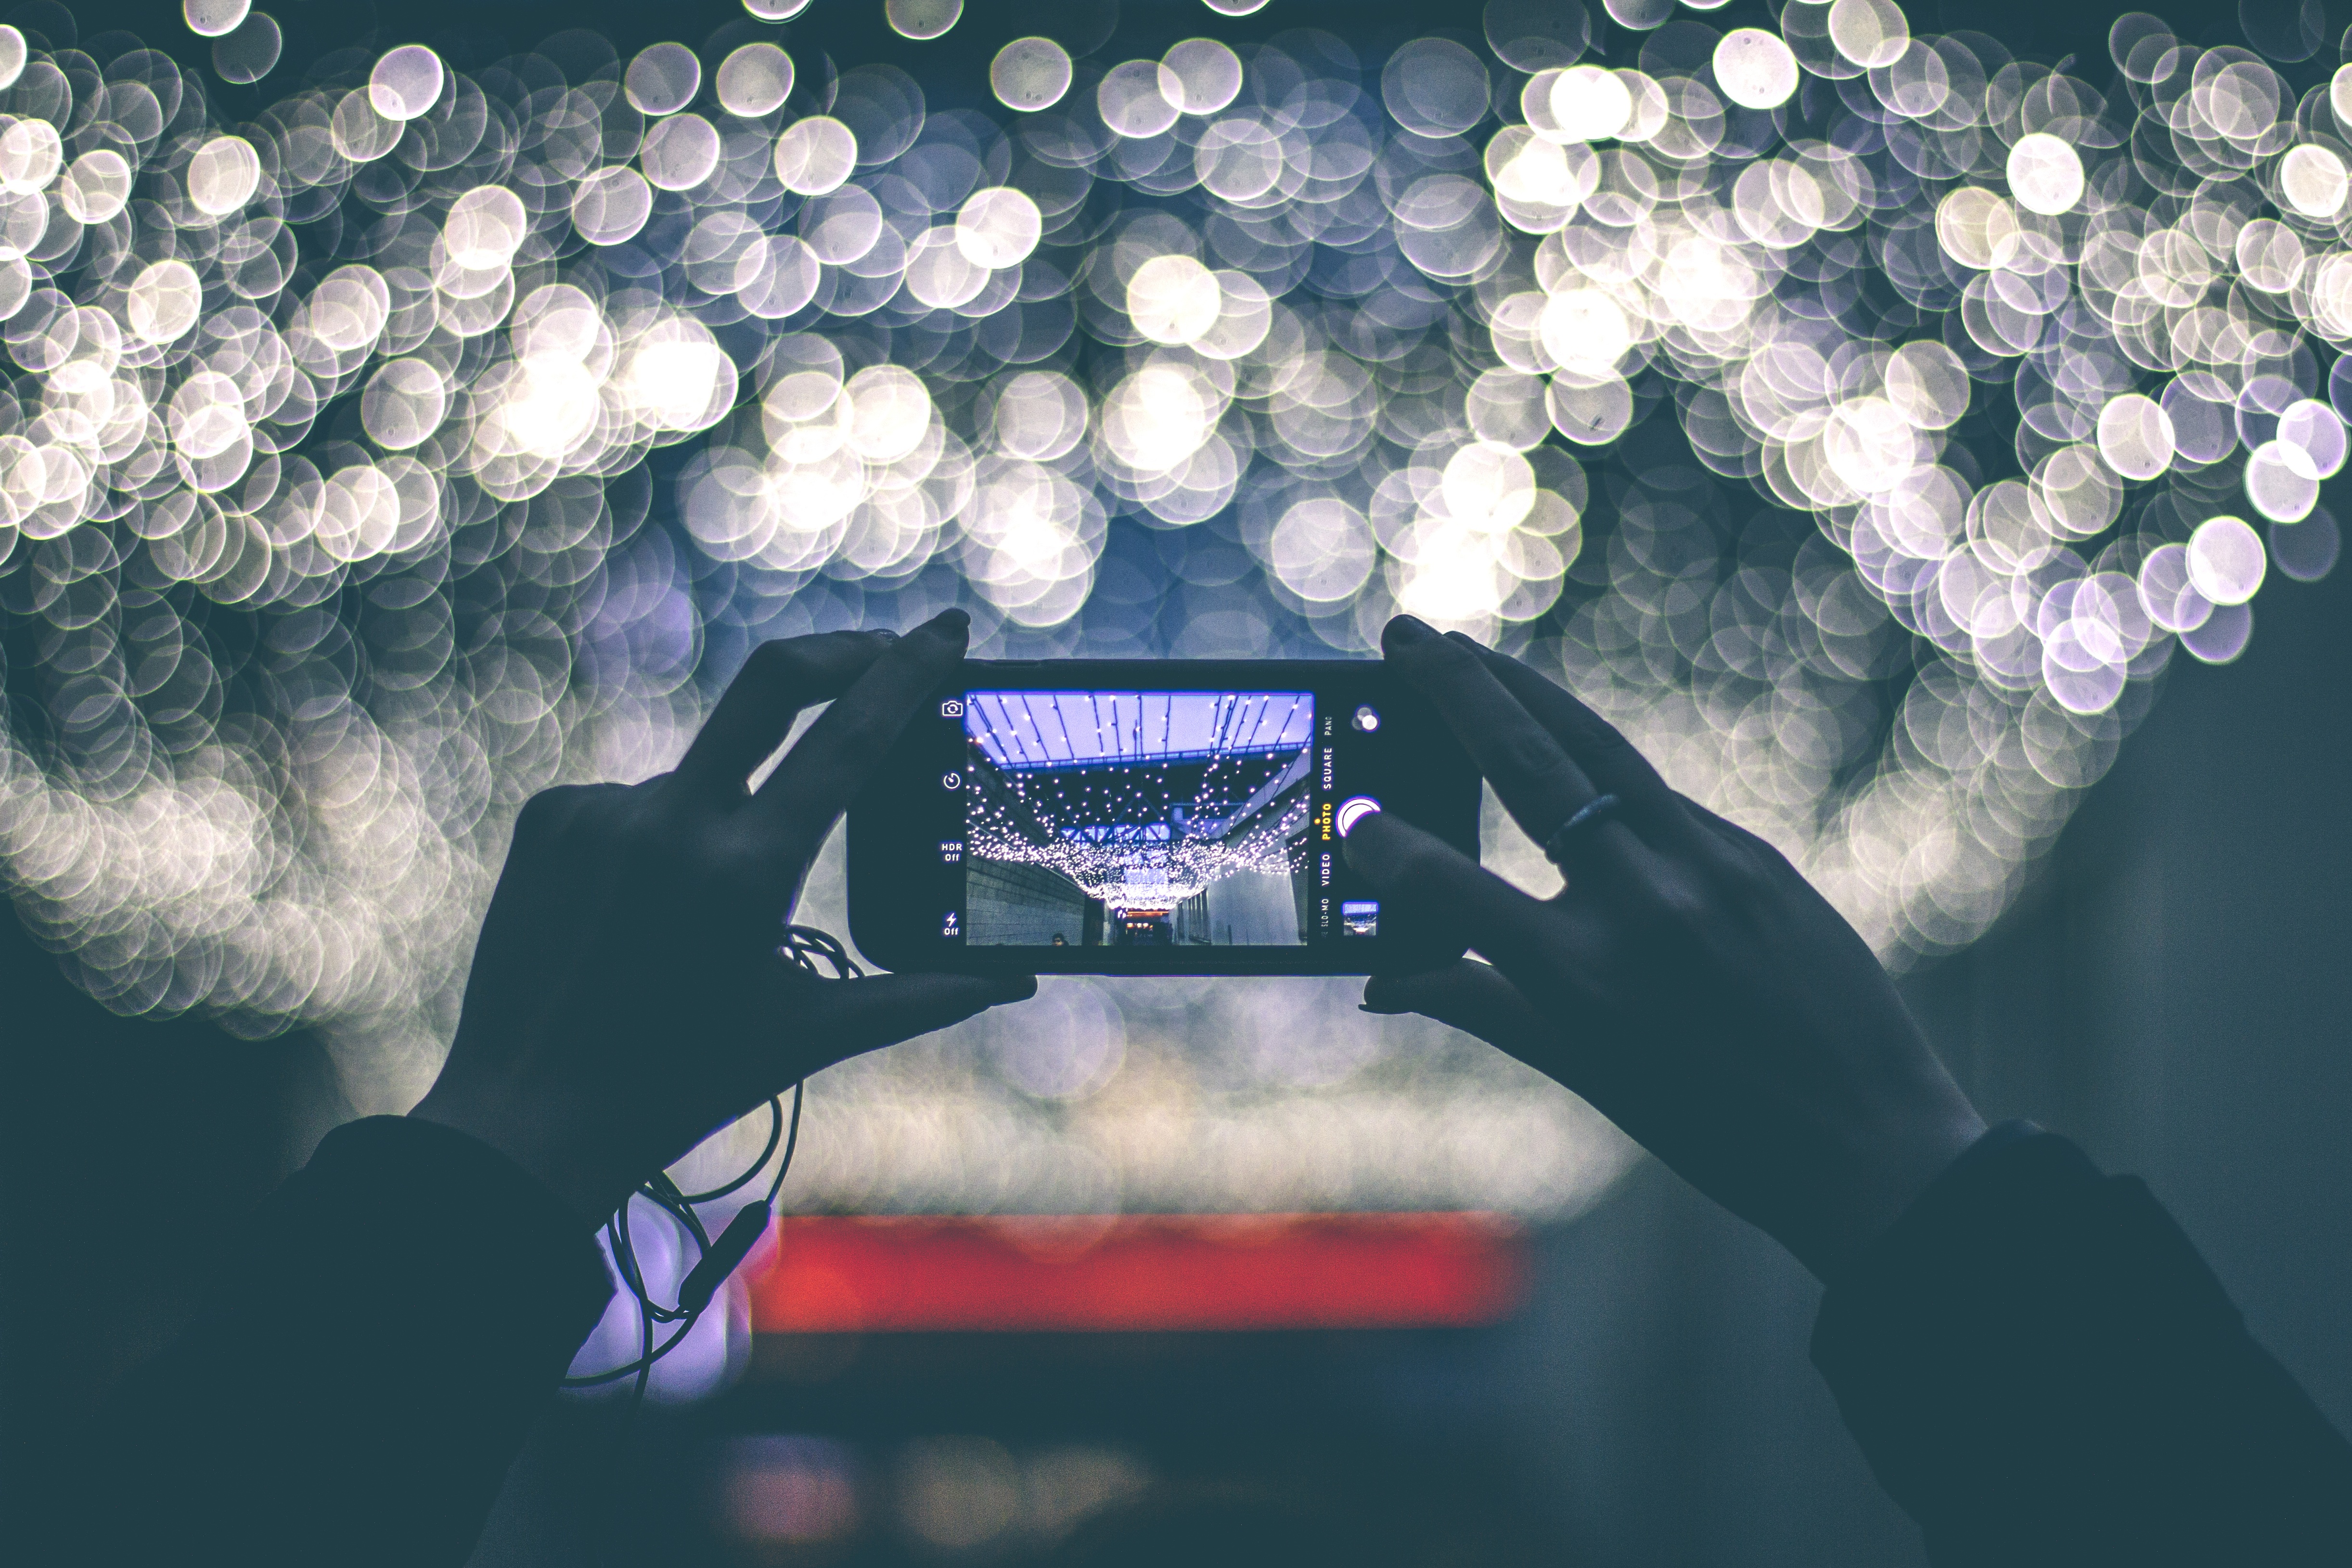
iphone, smartphone, bokeh, photography, darkness, mobile phone, illustration, hands, organ, screenshot, computer wallpaper